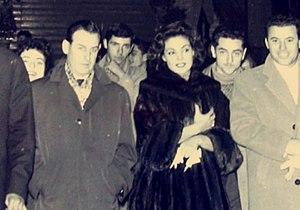
Antoine Castelli et Carmen Sévilla aux marches de l’empire
La famille Castelli est une famille française d'origine italienne ayant fait fortune dans l’industrie du cinéma, influente dans le show-business.